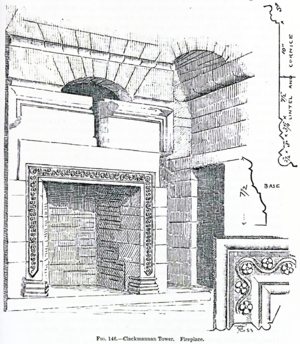
Le tour de Clackmannan en Écosse.
La tour de Clackmannan, en anglais Clackmannan Tower, est une maison-tour en L de cinq étages située dans le village de Clackmannan, dans le Clackmannanshire en Écosse. Construite au XIVᵉ siècle elle a été agrandie au XVᵉ siècle puis finalement abandonnée en 1791. Confiée à Historic Scotland dans les années 1950, la tour est classée en catégorie A.